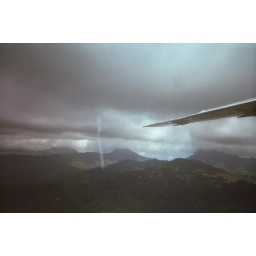
Flying in a little 9 seat plane over the island of Moloka'i (the best place ever)